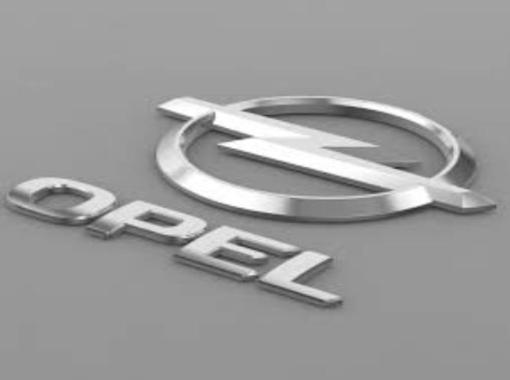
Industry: Transportation